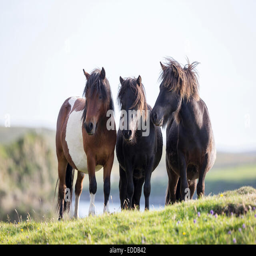
animal standing pasture at the coast